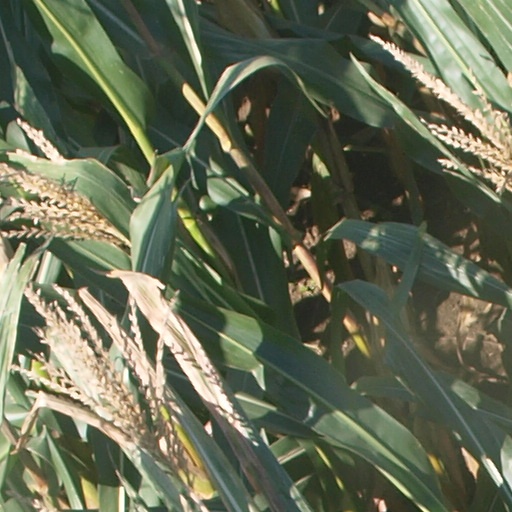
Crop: maize; corn